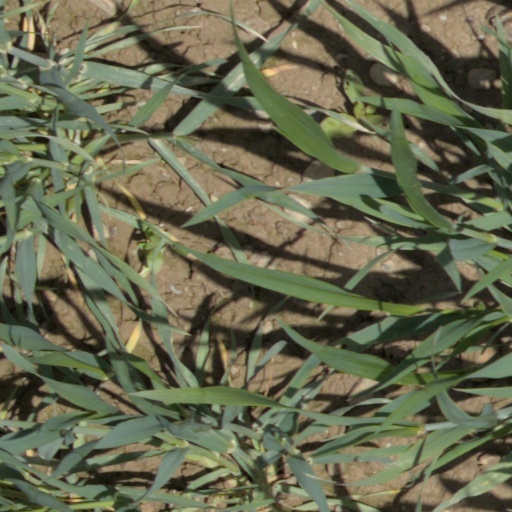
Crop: wheat